Vijay Kumar Kapahi

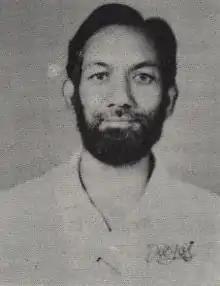

Vijay Kumar Kapahi (21 January 1944 – 16 March 1999) was an Indian astrophysicist and the director of the National Centre for Radio Astrophysics, an autonomous division of Tata Institute of Fundamental Research. Known for his research on radio galaxies, quasars and observational cosmology, Kapahi was an elected fellow of all the three major Indian science academies – Indian Academy of Sciences, Indian National Science Academy and National Academy of Sciences, India – as well as of the Maharashtra Academy of Sciences. The Council of Scientific and Industrial Research, the apex agency of the Government of India for scientific research, awarded him the Shanti Swarup Bhatnagar Prize for Science and Technology for his contributions to physical sciences in 1987.